John Owen (bishop of St Davids)

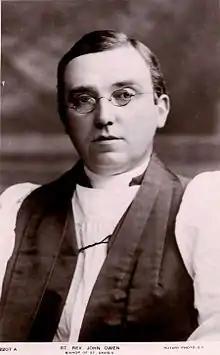
John Owen, Bishop of St David's

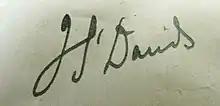
John Owen – signature

John Owen (24 August 1854 – 4 November 1926) was professor of Welsh at St David's College and Dean of St Asaph. He became the Bishop of St David's in 1897.